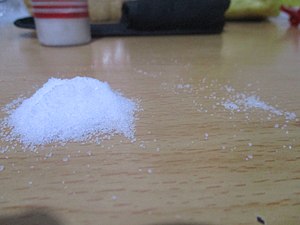
Sorites-paradokset
En bunke sukker, hvor der fjernes de enkelte korn et ad gangen. Efter fjernelse af hvilket korn, er bunken ikke længere stor ?
Sorites-paradokset er et paradoks, som illustrerer sprogets vage begreber. Paradokset findes i mange former, for eksempel: